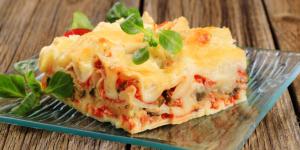
pasticho facil